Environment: real
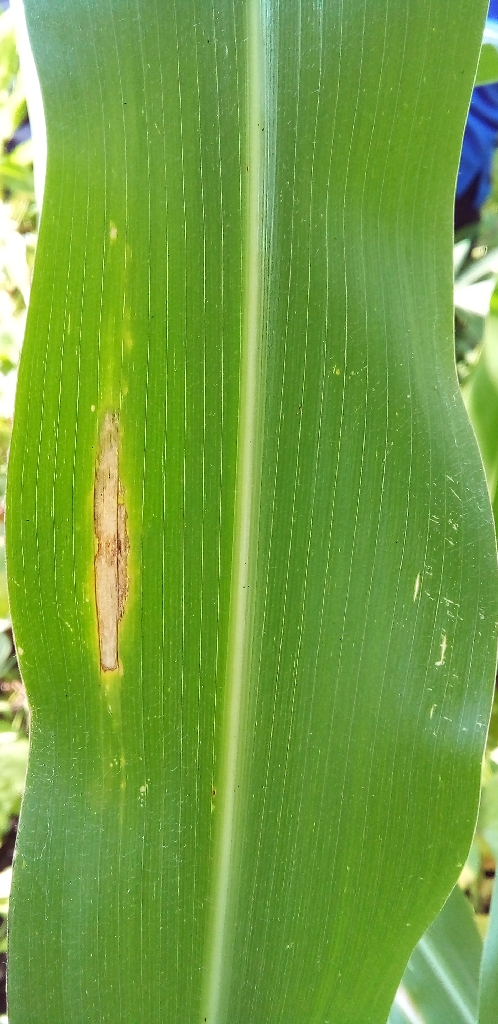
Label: northern_corn_leaf_blight